Sustainable architecture in Barcelona

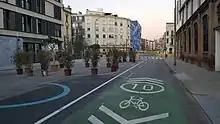
Supermanzana in Poblenou

Supermanzanas are a sustainable urban design concept that involves several blocks joined together to create a pedestrian-friendly zone that reduces traffic, noise, and pollution levels. This approach is being successfully implemented in Barcelona, with the most well-known example being the Poblenou Supermanzana. The superblocks in Barcelona are designed to prioritize pedestrians, cyclists, and social spaces, with cars being relegated to the periphery. By reducing the number of cars in the superblocks, air and noise pollution levels are lowered, making these areas more livable and healthier for residents. The Poblenou Supermanzana covers nine blocks and features green spaces, bike paths, and outdoor seating areas. This superblock has been credited with reducing traffic by 60%, noise levels by 7 decibels, and air pollution levels by 42%. Supermanzanas are an example of how sustainable architecture can be used to create more livable cities by prioritizing the needs of people over cars. By encouraging walking, biking, and social interaction, these superblocks can create healthier, more vibrant communities while reducing the negative impacts of car-centric urban design.